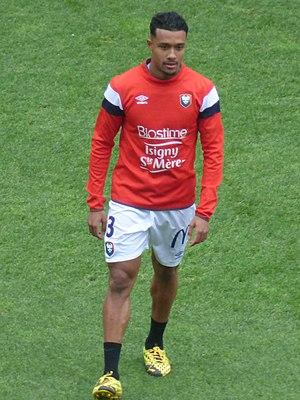
Yoël Armougom avant le match RC Lens / SM Caen, comptant pour la vingt-sixième journée du championnat de France de football de Ligue 2 2019/2020, le 22 février 2020, au Stade Bollaert-Delelis
Yoël Armougom, né le 5 juin 1998 à Saint-Denis de La Réunion, est un footballeur français d'origine réunionnaise qui évolue au poste de latéral gauche au Stade Malherbe de Caen.